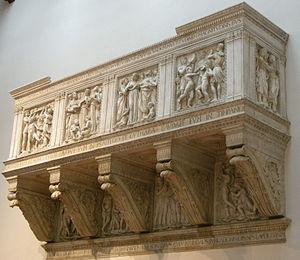
La Cantoria de Luca della Robbia est un chef-d'œuvre du début de la Renaissance florentine sculpté entre 1431 et 1438 par Luca della Robbia pour la cathédrale Santa Maria del Fiore de Florence et conservé aujourd'hui au Museo dell'Opera del Duomo de Florence.
La Renaissance florentine dans les arts figuratifs est la nouvelle manière d'aborder les arts et la culture à Florence pendant la période allant approximativement du début du XVᵉ à la fin du XVIᵉ siècle. Ce nouveau langage figuratif est lié à une nouvelle façon de penser l'homme et le monde qui l'entoure à partir de la culture locale et de l'humanisme déjà mis en évidence au XIVᵉ siècle, entre autres par Pétrarque et Coluccio Salutati. Les nouveautés proposées dans les arts figuratifs au tout début du XVᵉ siècle par Filippo Brunelleschi, Donatello et Masaccio n'ont pas été immédiatement acceptées par la communauté et sont restées pendant une vingtaine d'années incomprises et minoritaires par rapport au gothique international.